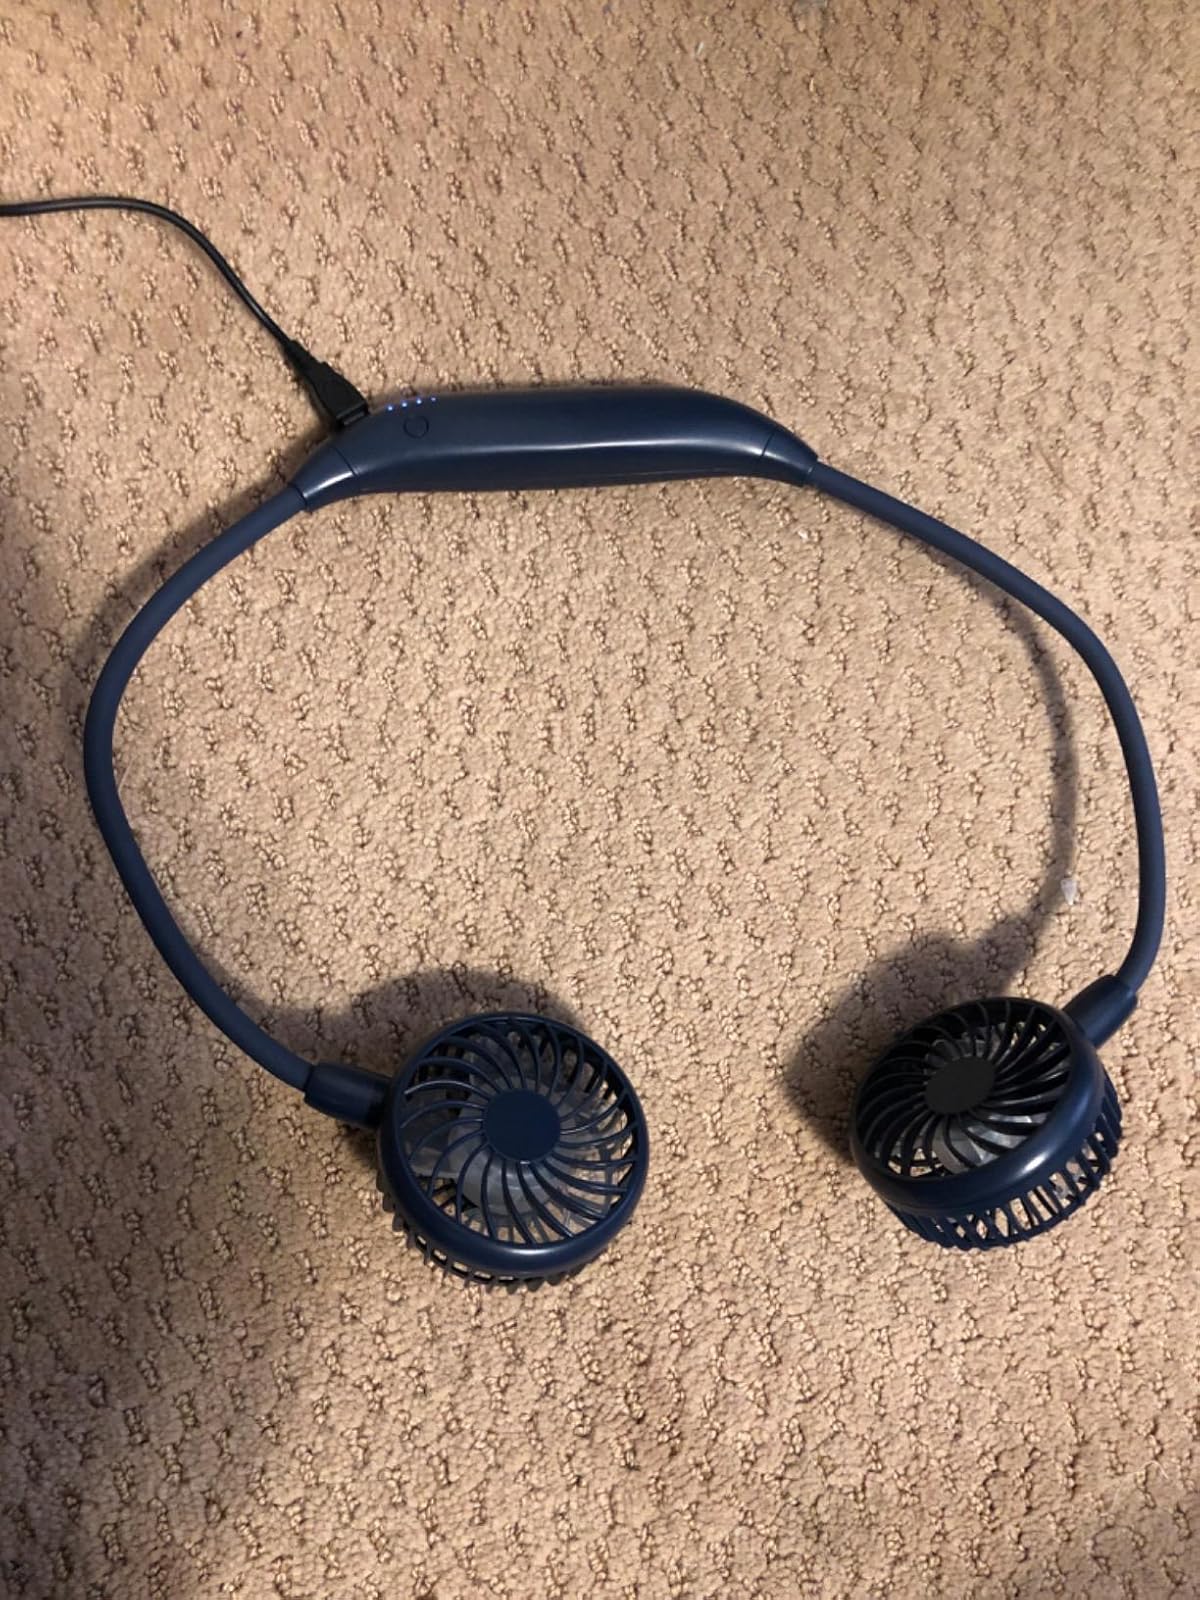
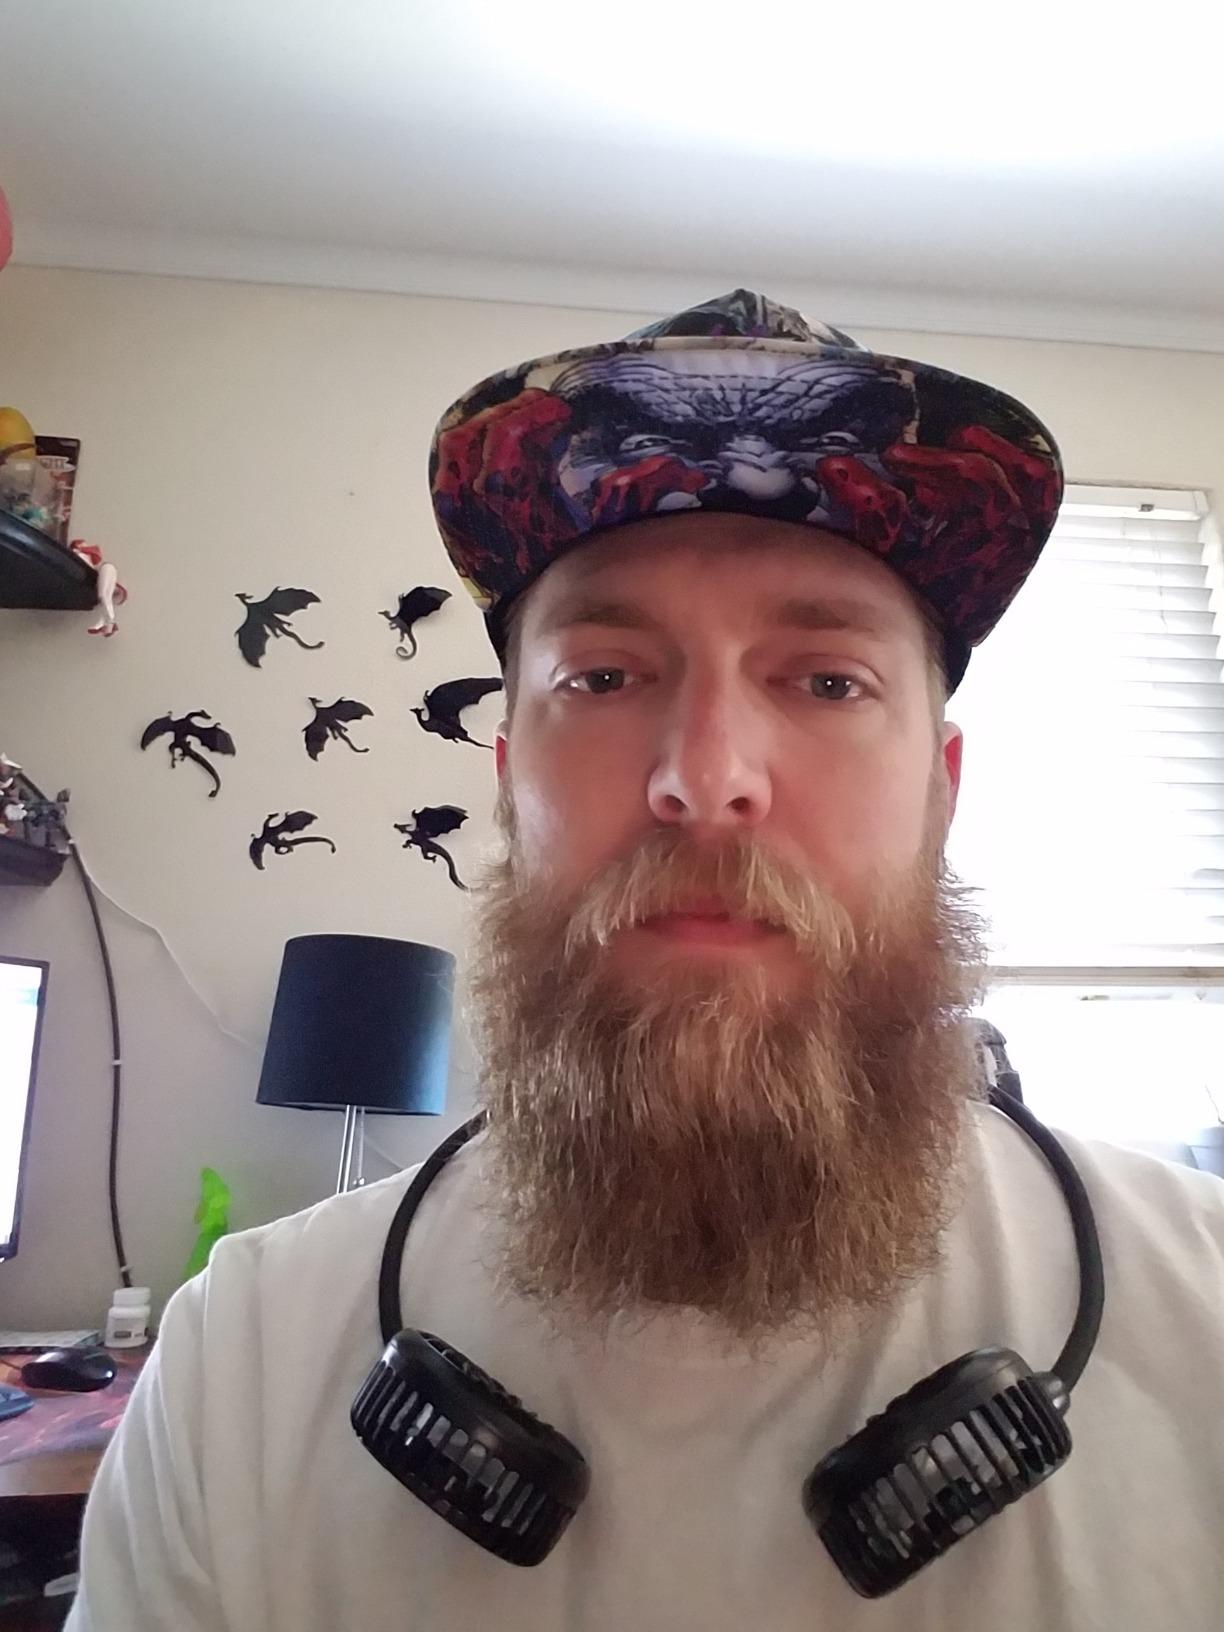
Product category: fan
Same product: no